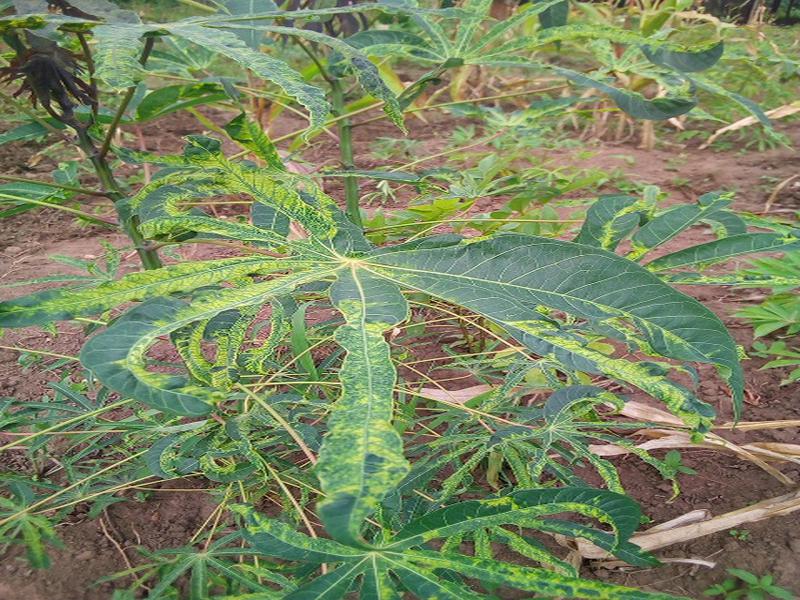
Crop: cassava
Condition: mosaic_disease